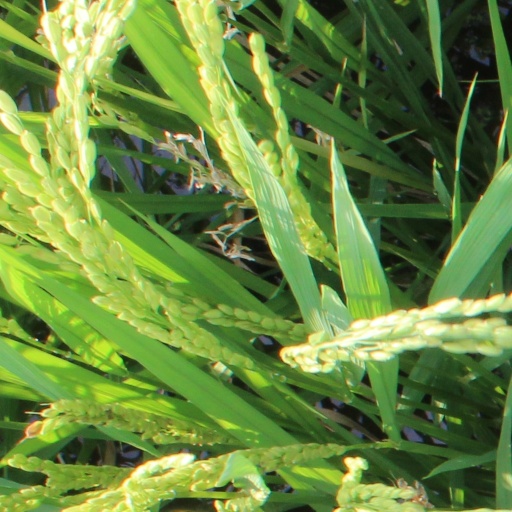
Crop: rice